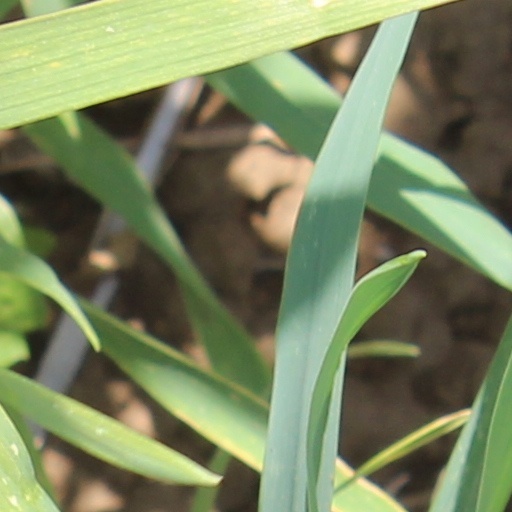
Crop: wheat